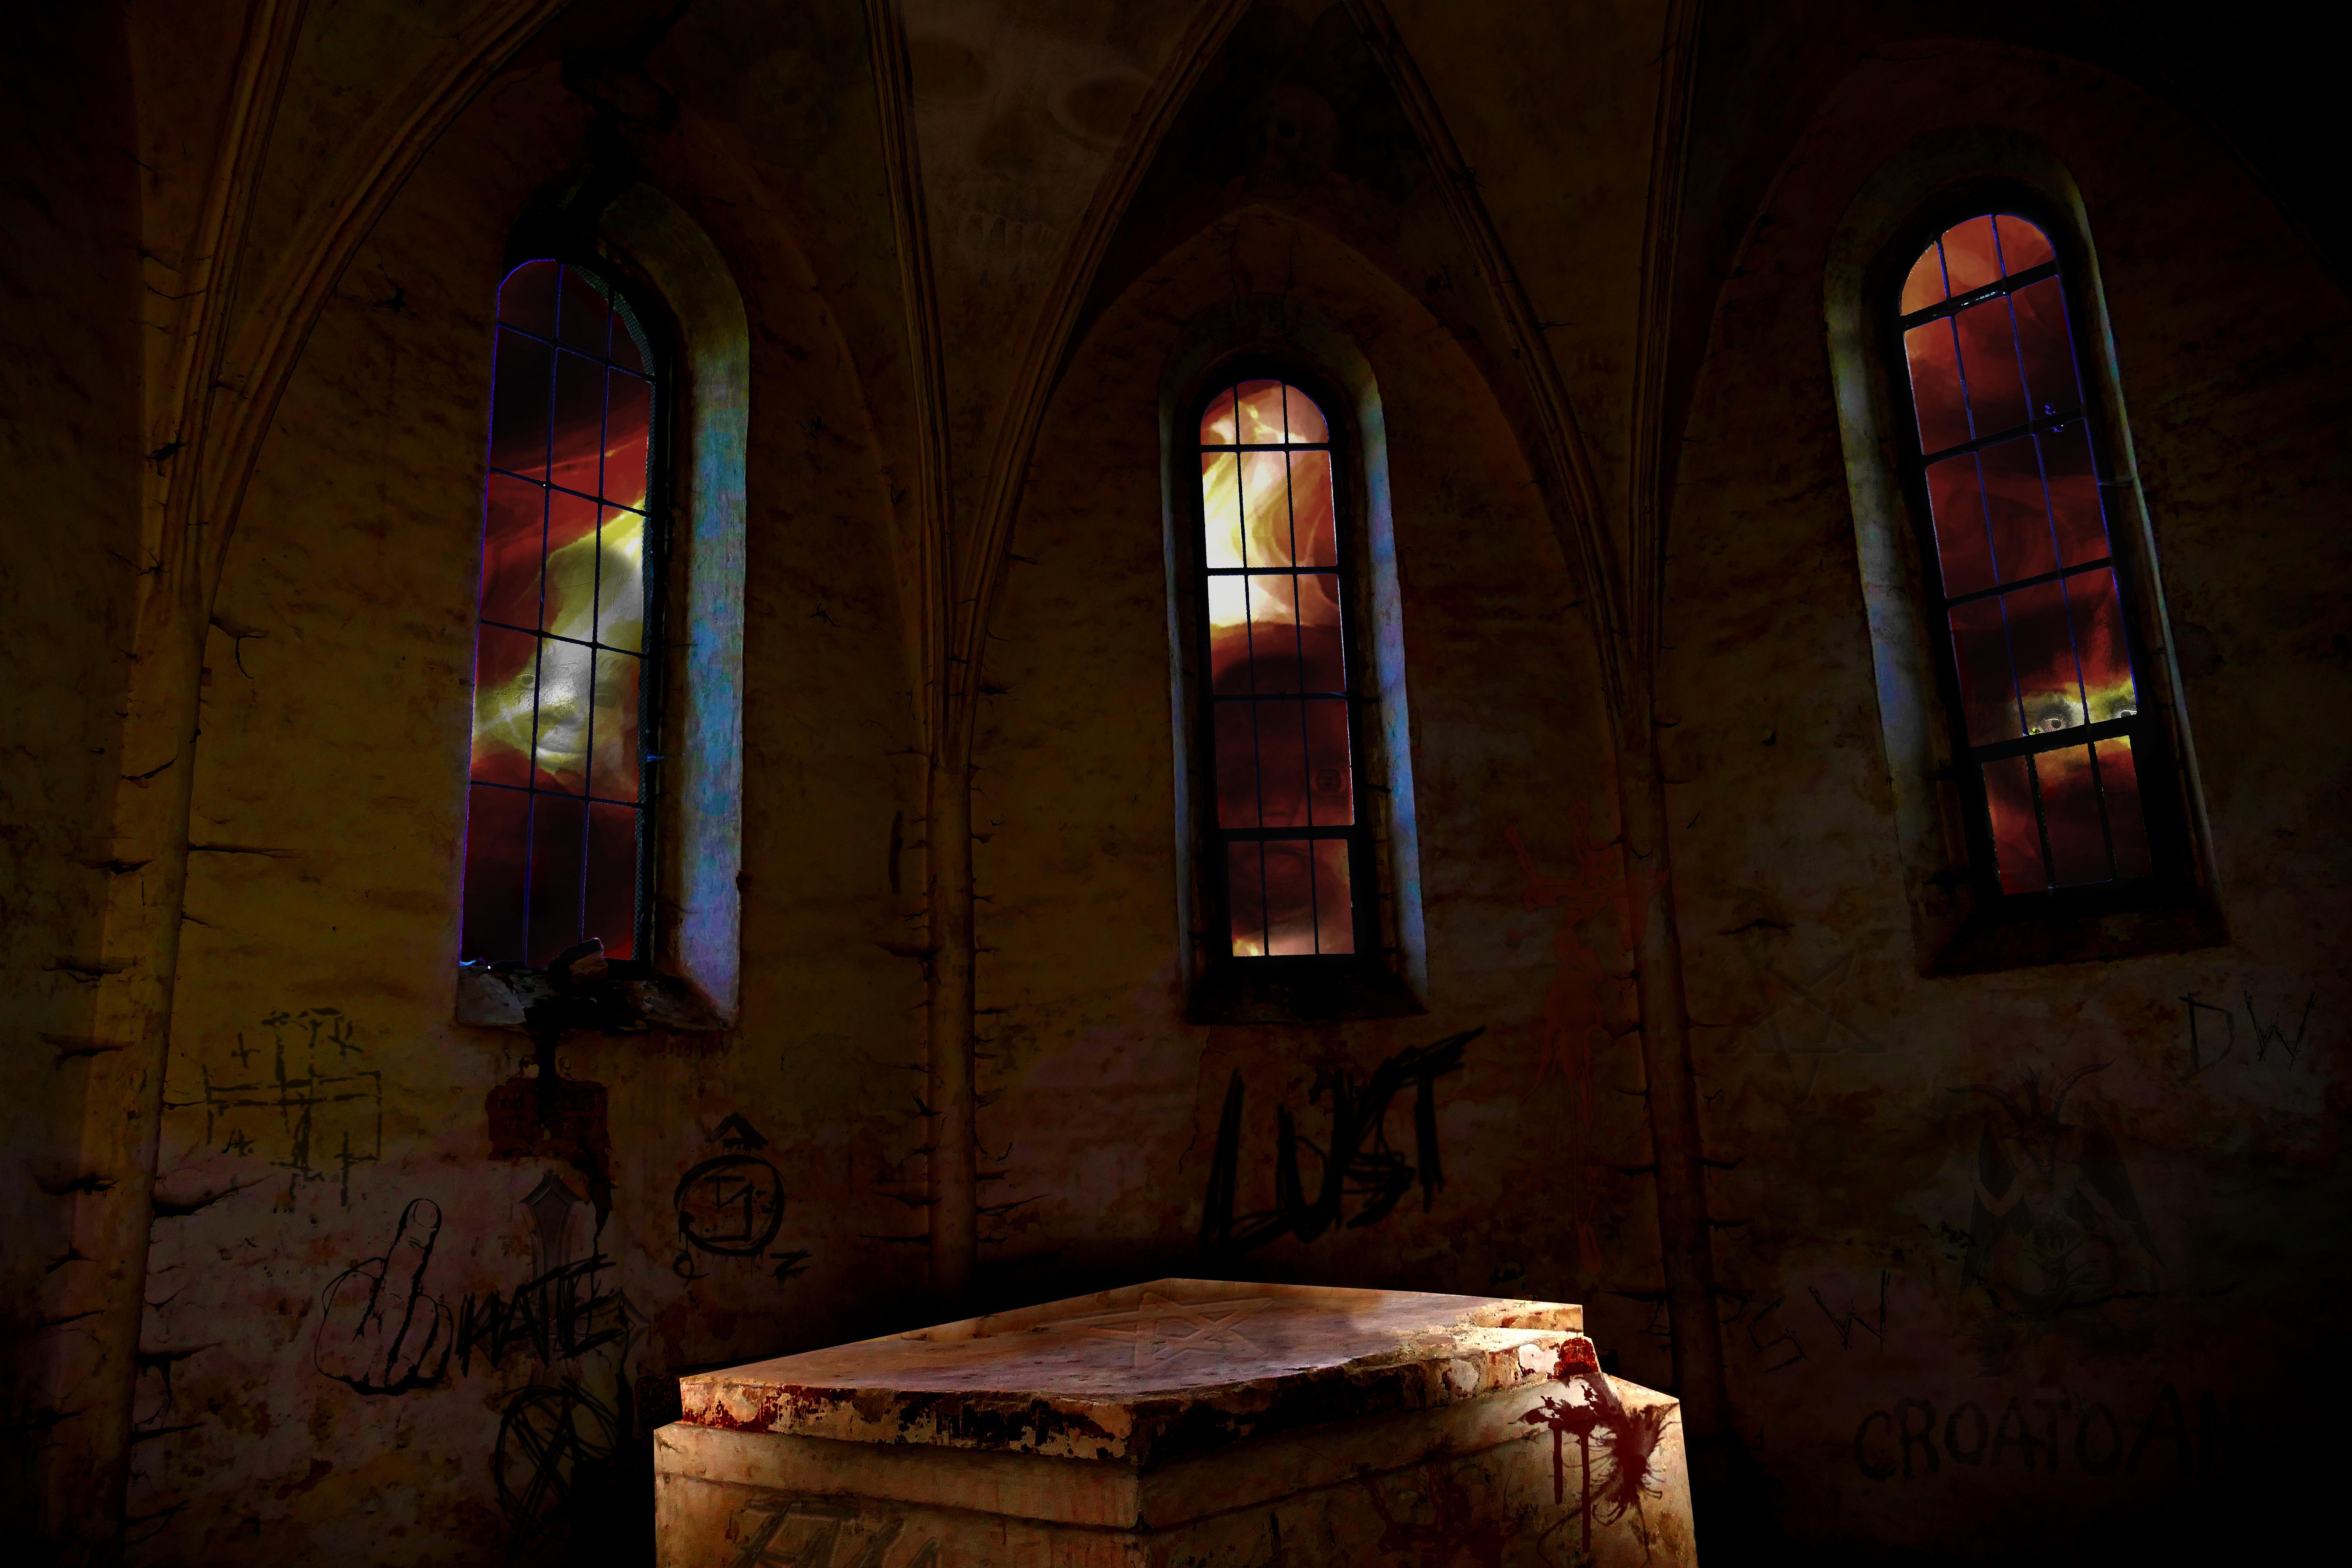
light, night, darkness, church, chapel, ruin, crypt, screenshot, image editing, mysticism, occultism, pentacle